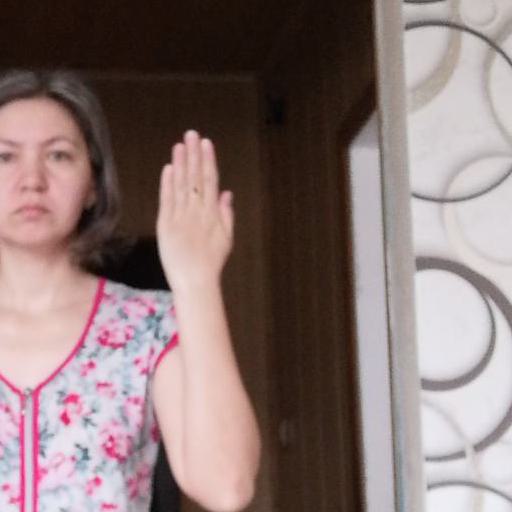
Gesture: stop_inverted